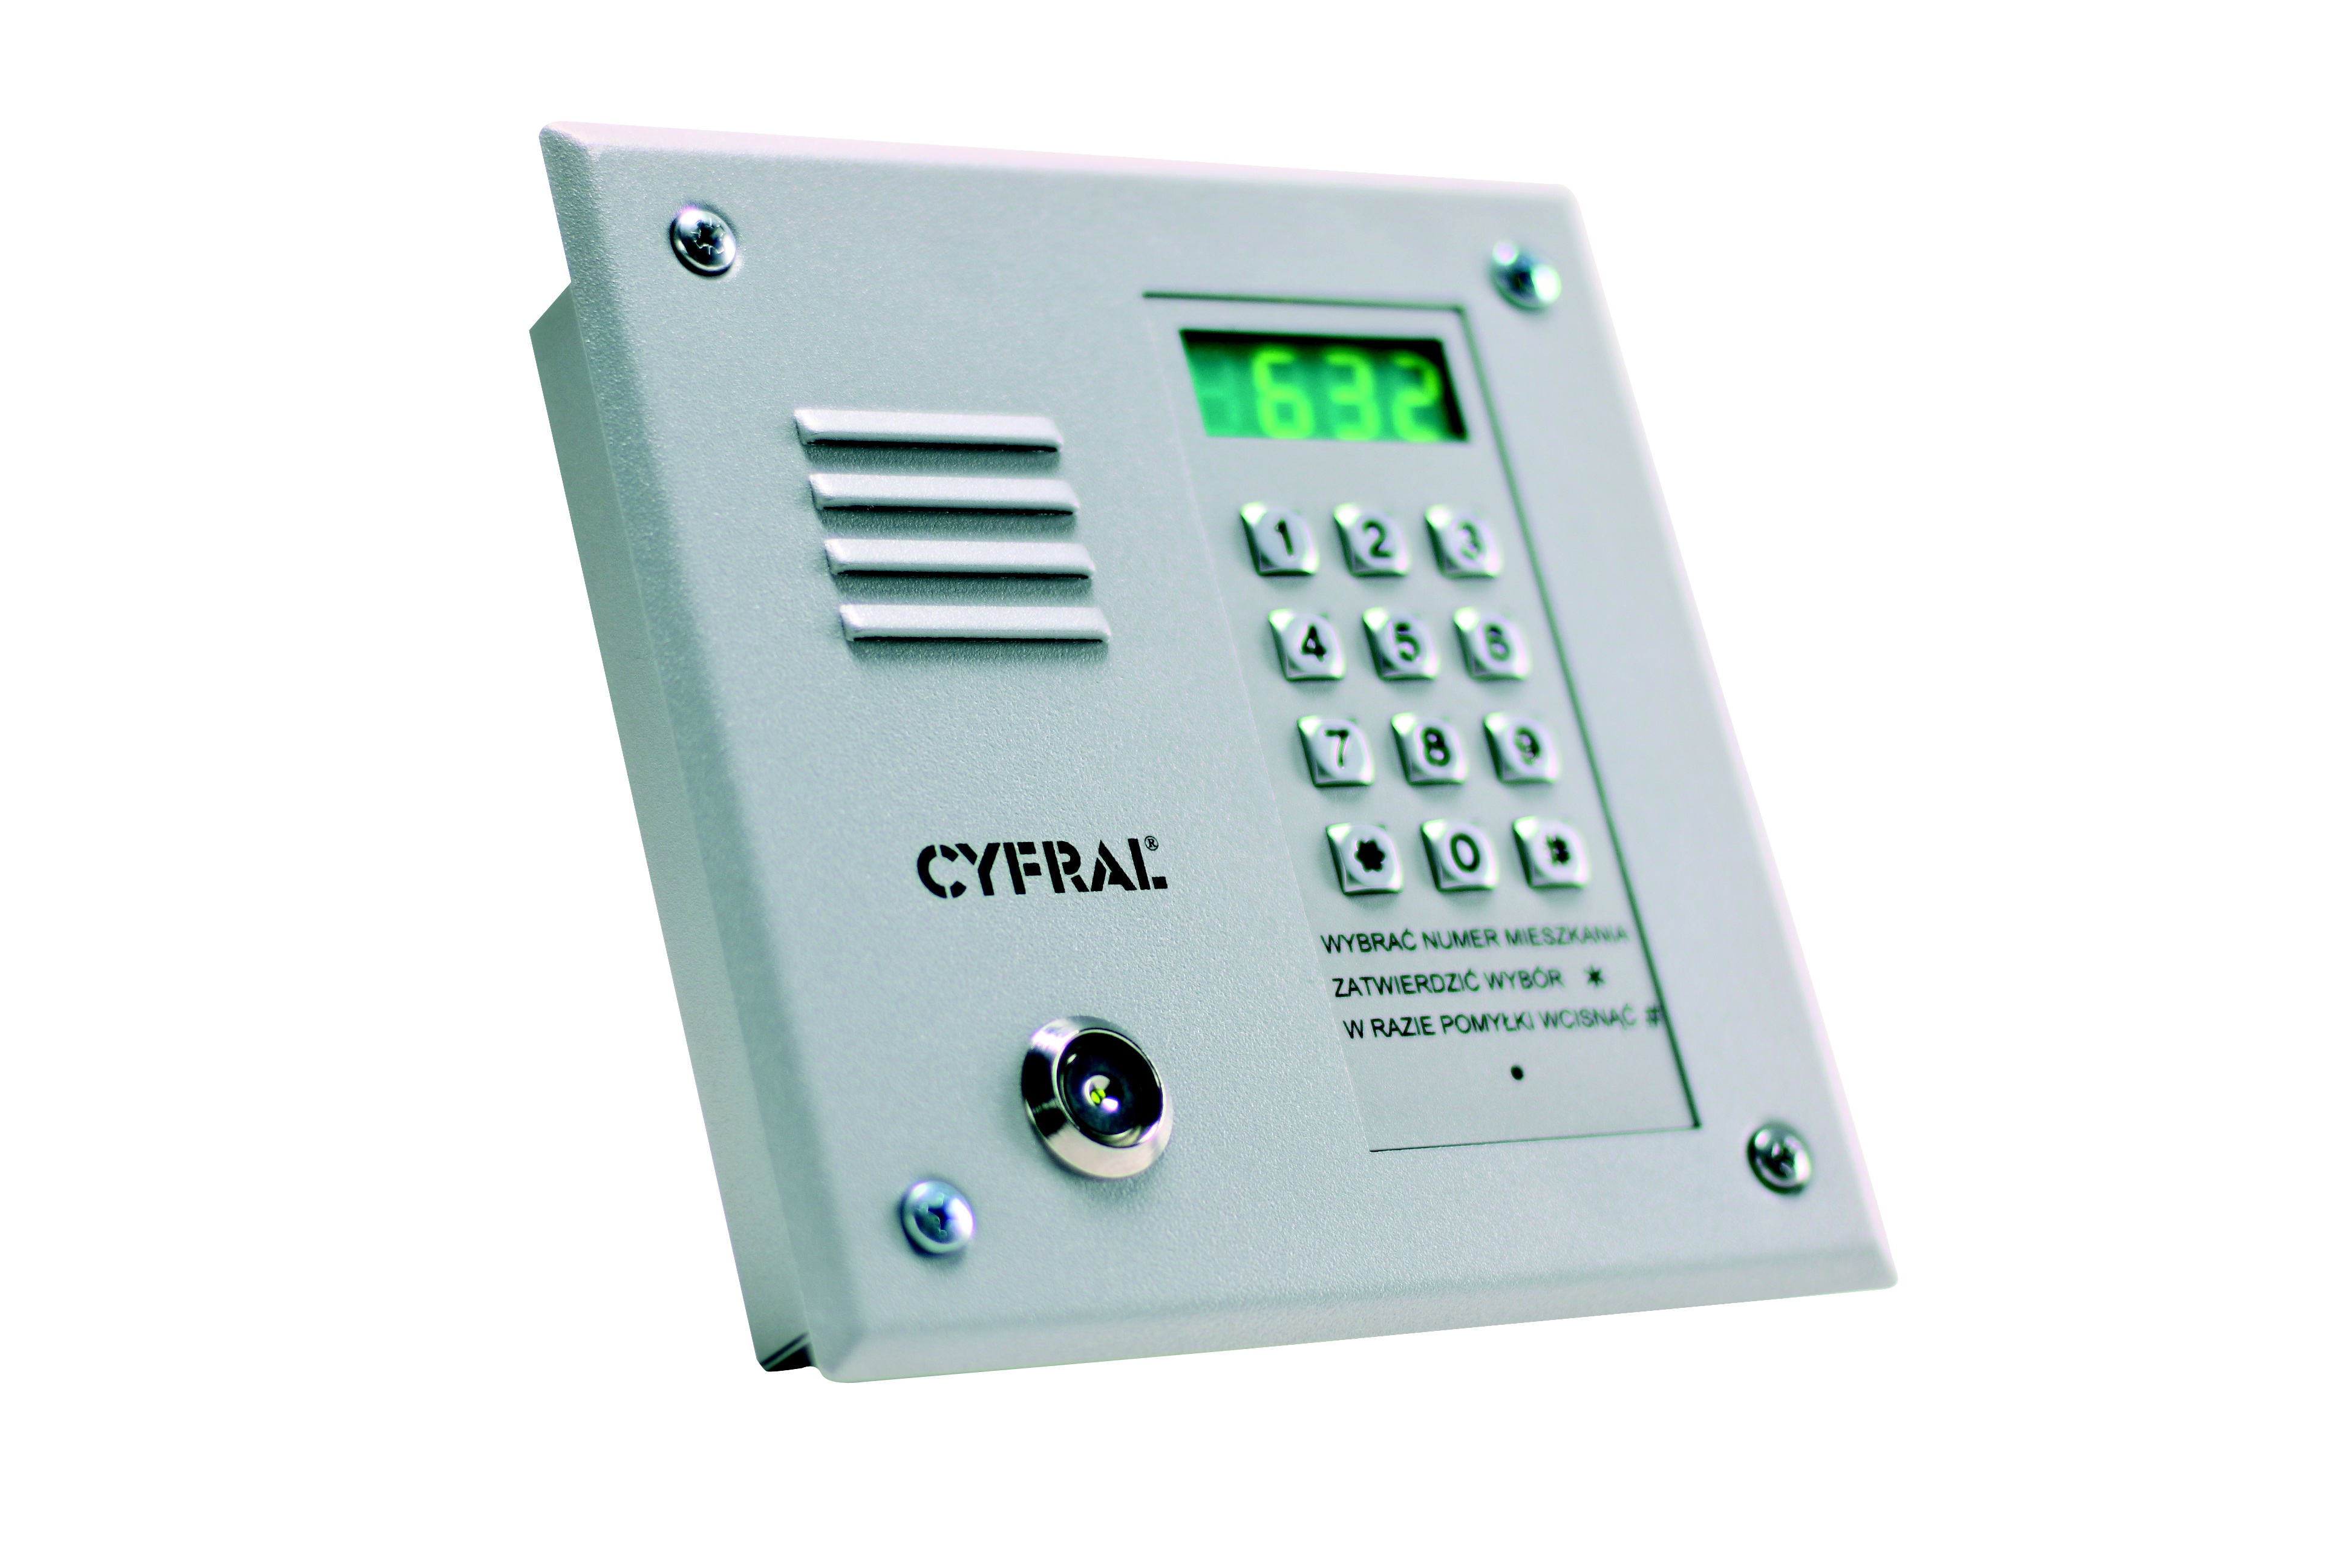
technology, energy, product, electronics, headquarters, panel, intercom